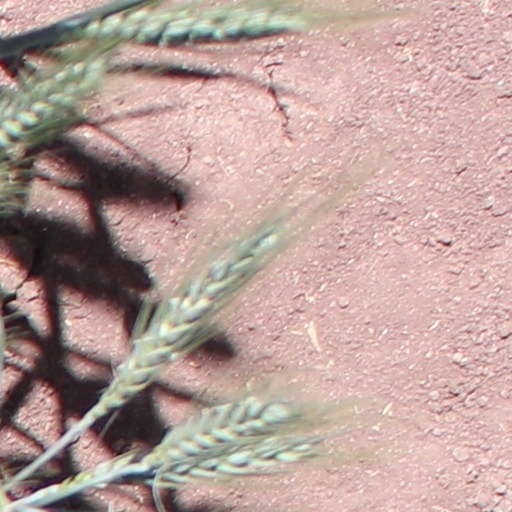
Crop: wheat